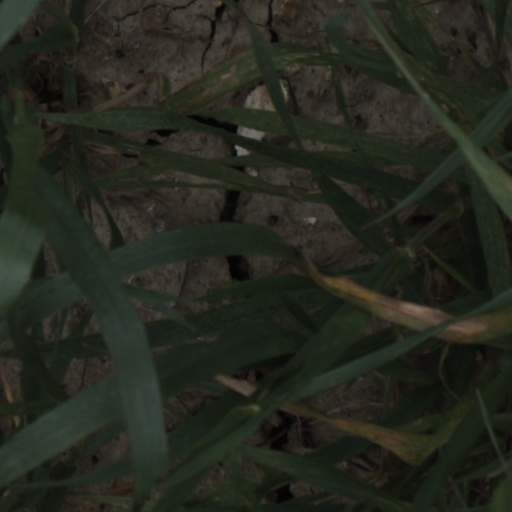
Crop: wheat